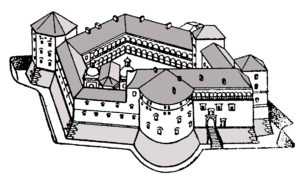
Le château de Berejany est une forteresse ukrainienne, autour de laquelle la ville moderne de Berejany s’est développée.